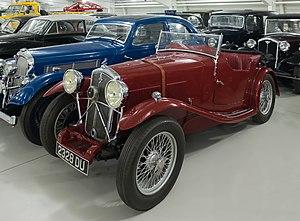
La Wolseley Hornet est une automobile légère six cylindres de douze chevaux fiscaux commercialisée en berline, coupé et randonneuse ouverte deux places ainsi que les habituels châssis roulants pour carrosserie sur mesure. Produit par l'ancien constructeur anglais Wolseley Motors Limited entre 1930 et 1936, la Hornet fut dévoilée au public à la fin du mois d'avril 1930. Wolseley avait été acheté aux curateurs par William Morris en 1927.